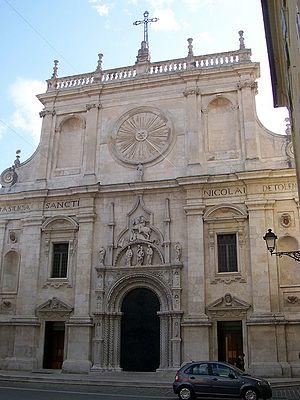
La basilique Saint-Nicolas de Tolentino est une église catholique romaine et une basilique mineure qui fait partie du monastère augustinien de la ville de Tolentino, province de Macerata, Marches en Italie centrale. L'église est une ancienne cathédrale du diocèse catholique romain de Tolentino, supprimé en 1586, rattaché au Diocèse de Macerata-Tolentino-Recanati-Cingoli-Treia.